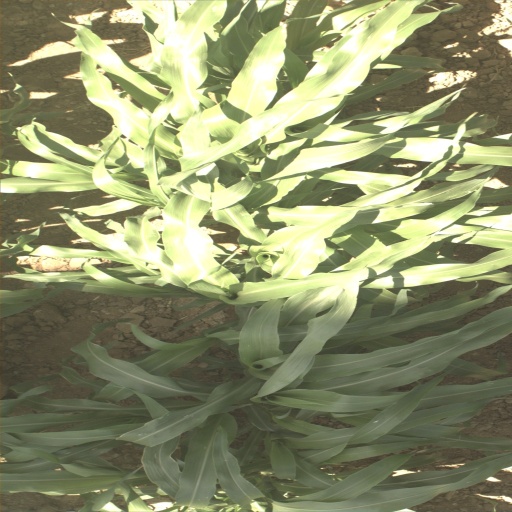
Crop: sorghum